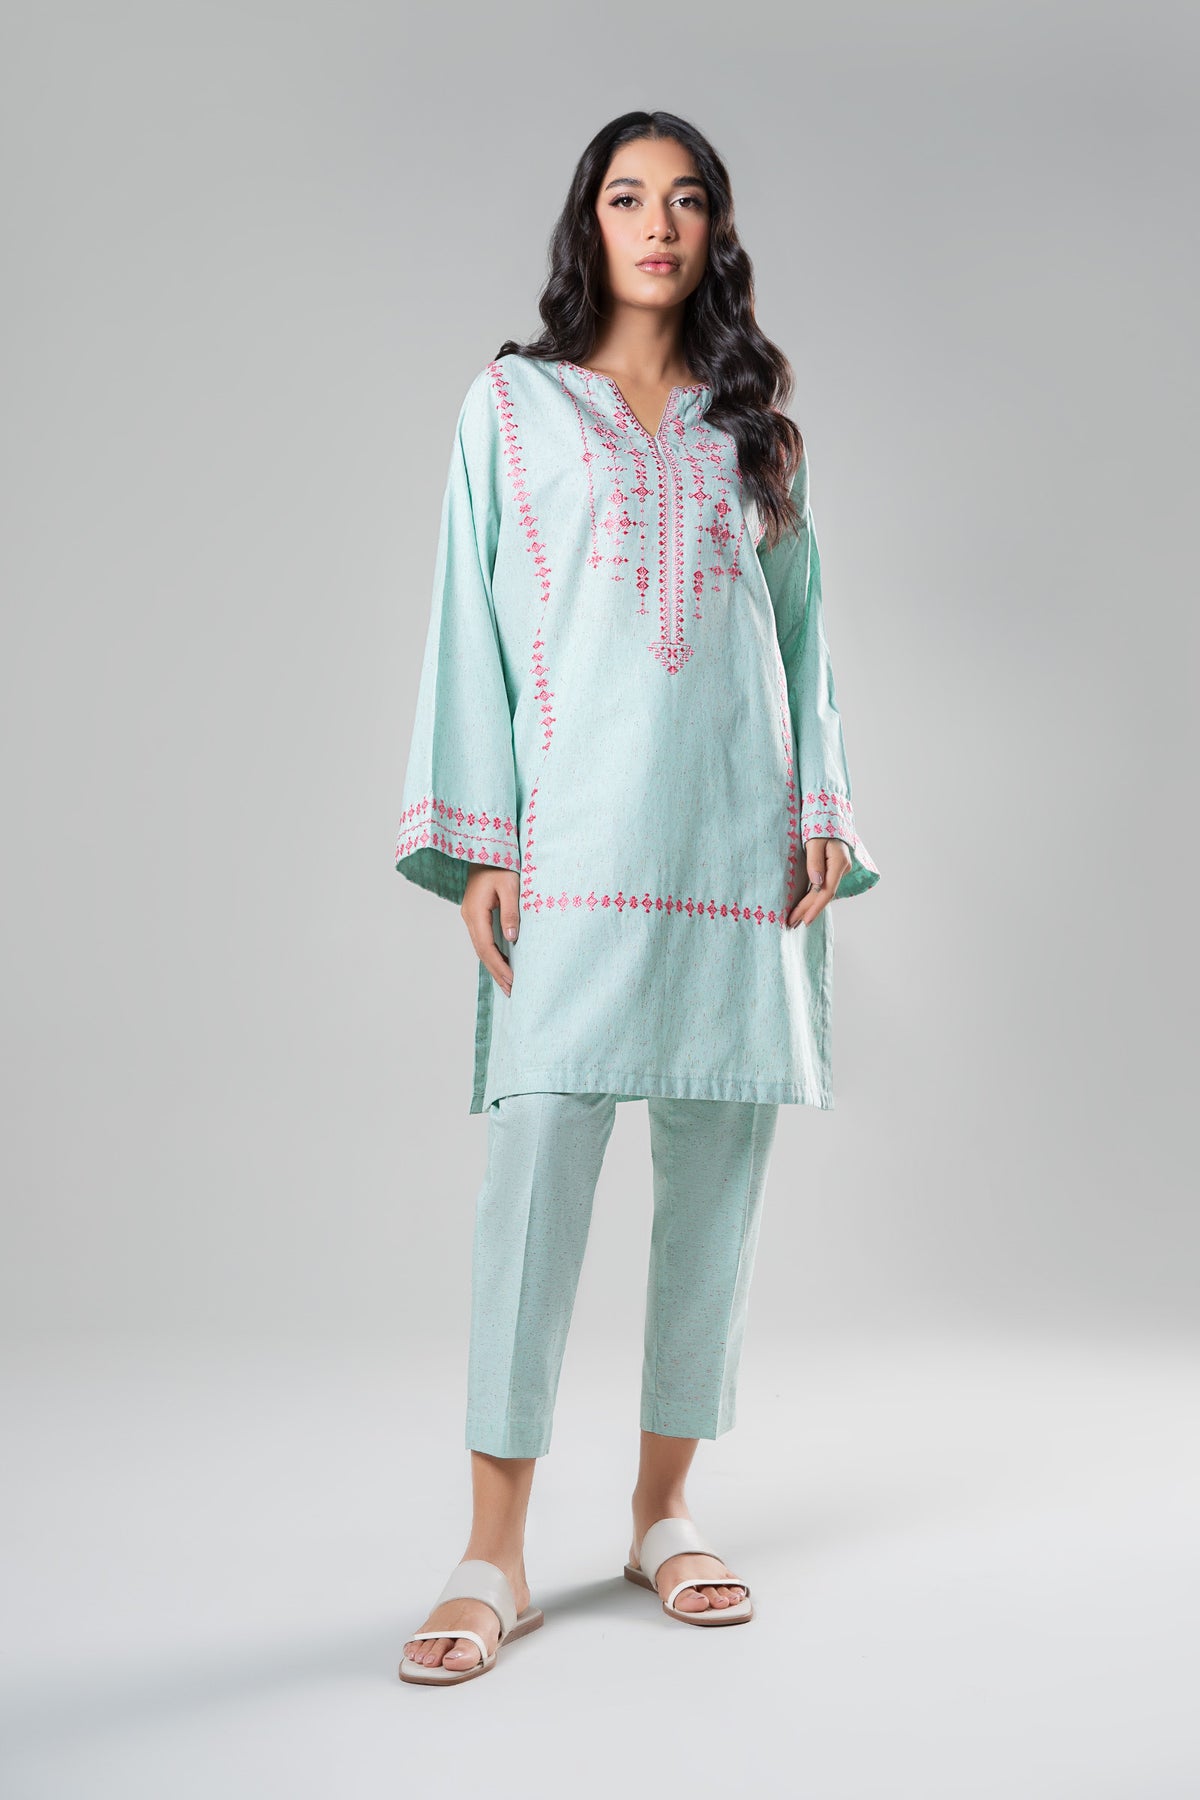
mint embroidered tunic